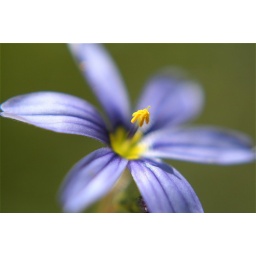
flowers in the field